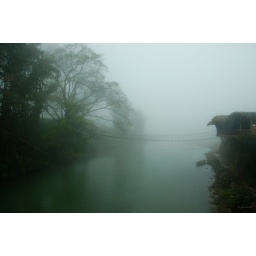
bridge over a foggy river